Solar eclipse

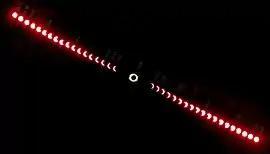
The progression of a solar eclipse on August 1, 2008 in Novosibirsk, Russia. All times UTC (local time was UTC+7). The time span between shots is three minutes.

The Sun's distance from Earth is about 400 times the Moon's distance, and the Sun's diameter is about 400 times the Moon's diameter. Because these ratios are approximately the same, the Sun and the Moon as seen from Earth appear to be approximately the same size: about 0.5 degree of arc in angular measure.